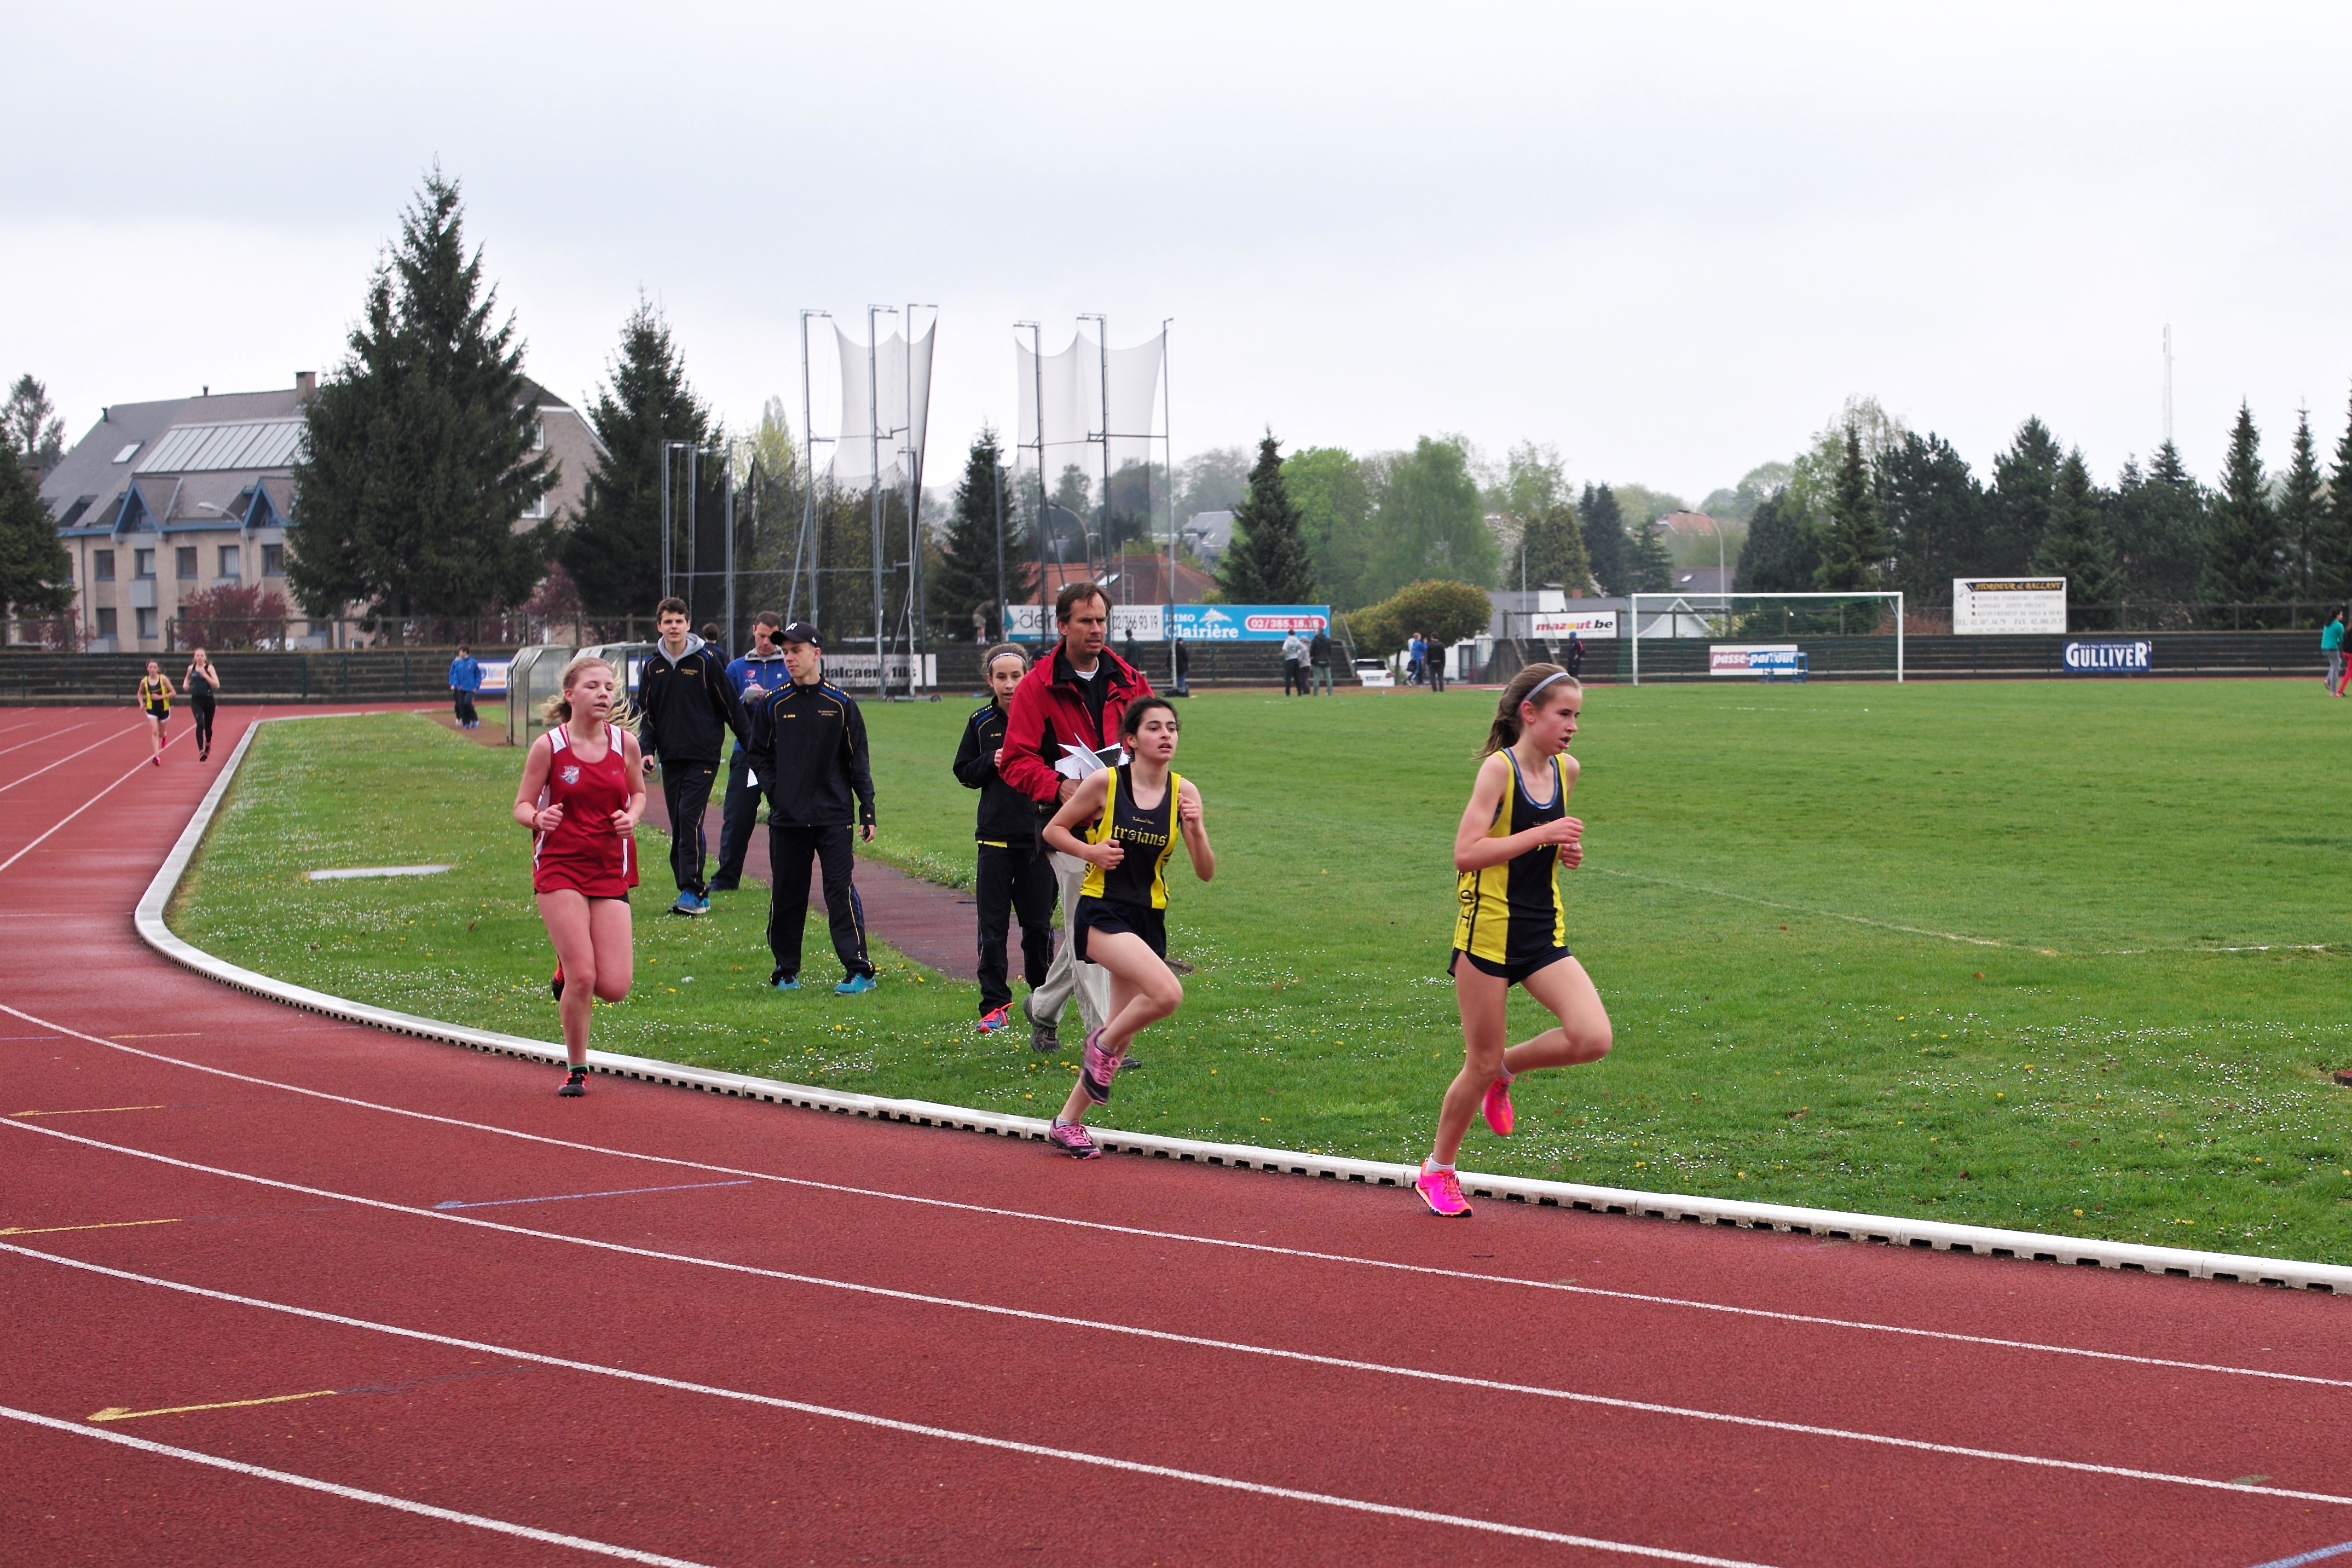
track, run, runner, ash, belgium, race, competition, holland, hague, netherlands, international, girls, m, american, sports, boys, 50, school, runners, junior, leica, 240, summilux, varsity, athletics, meet, waterloo, sprint, stjohns, human action, track and field athletics, middle distance running, 800 metres